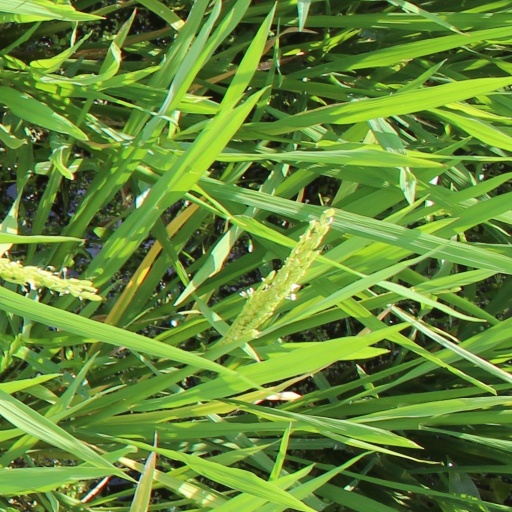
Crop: rice